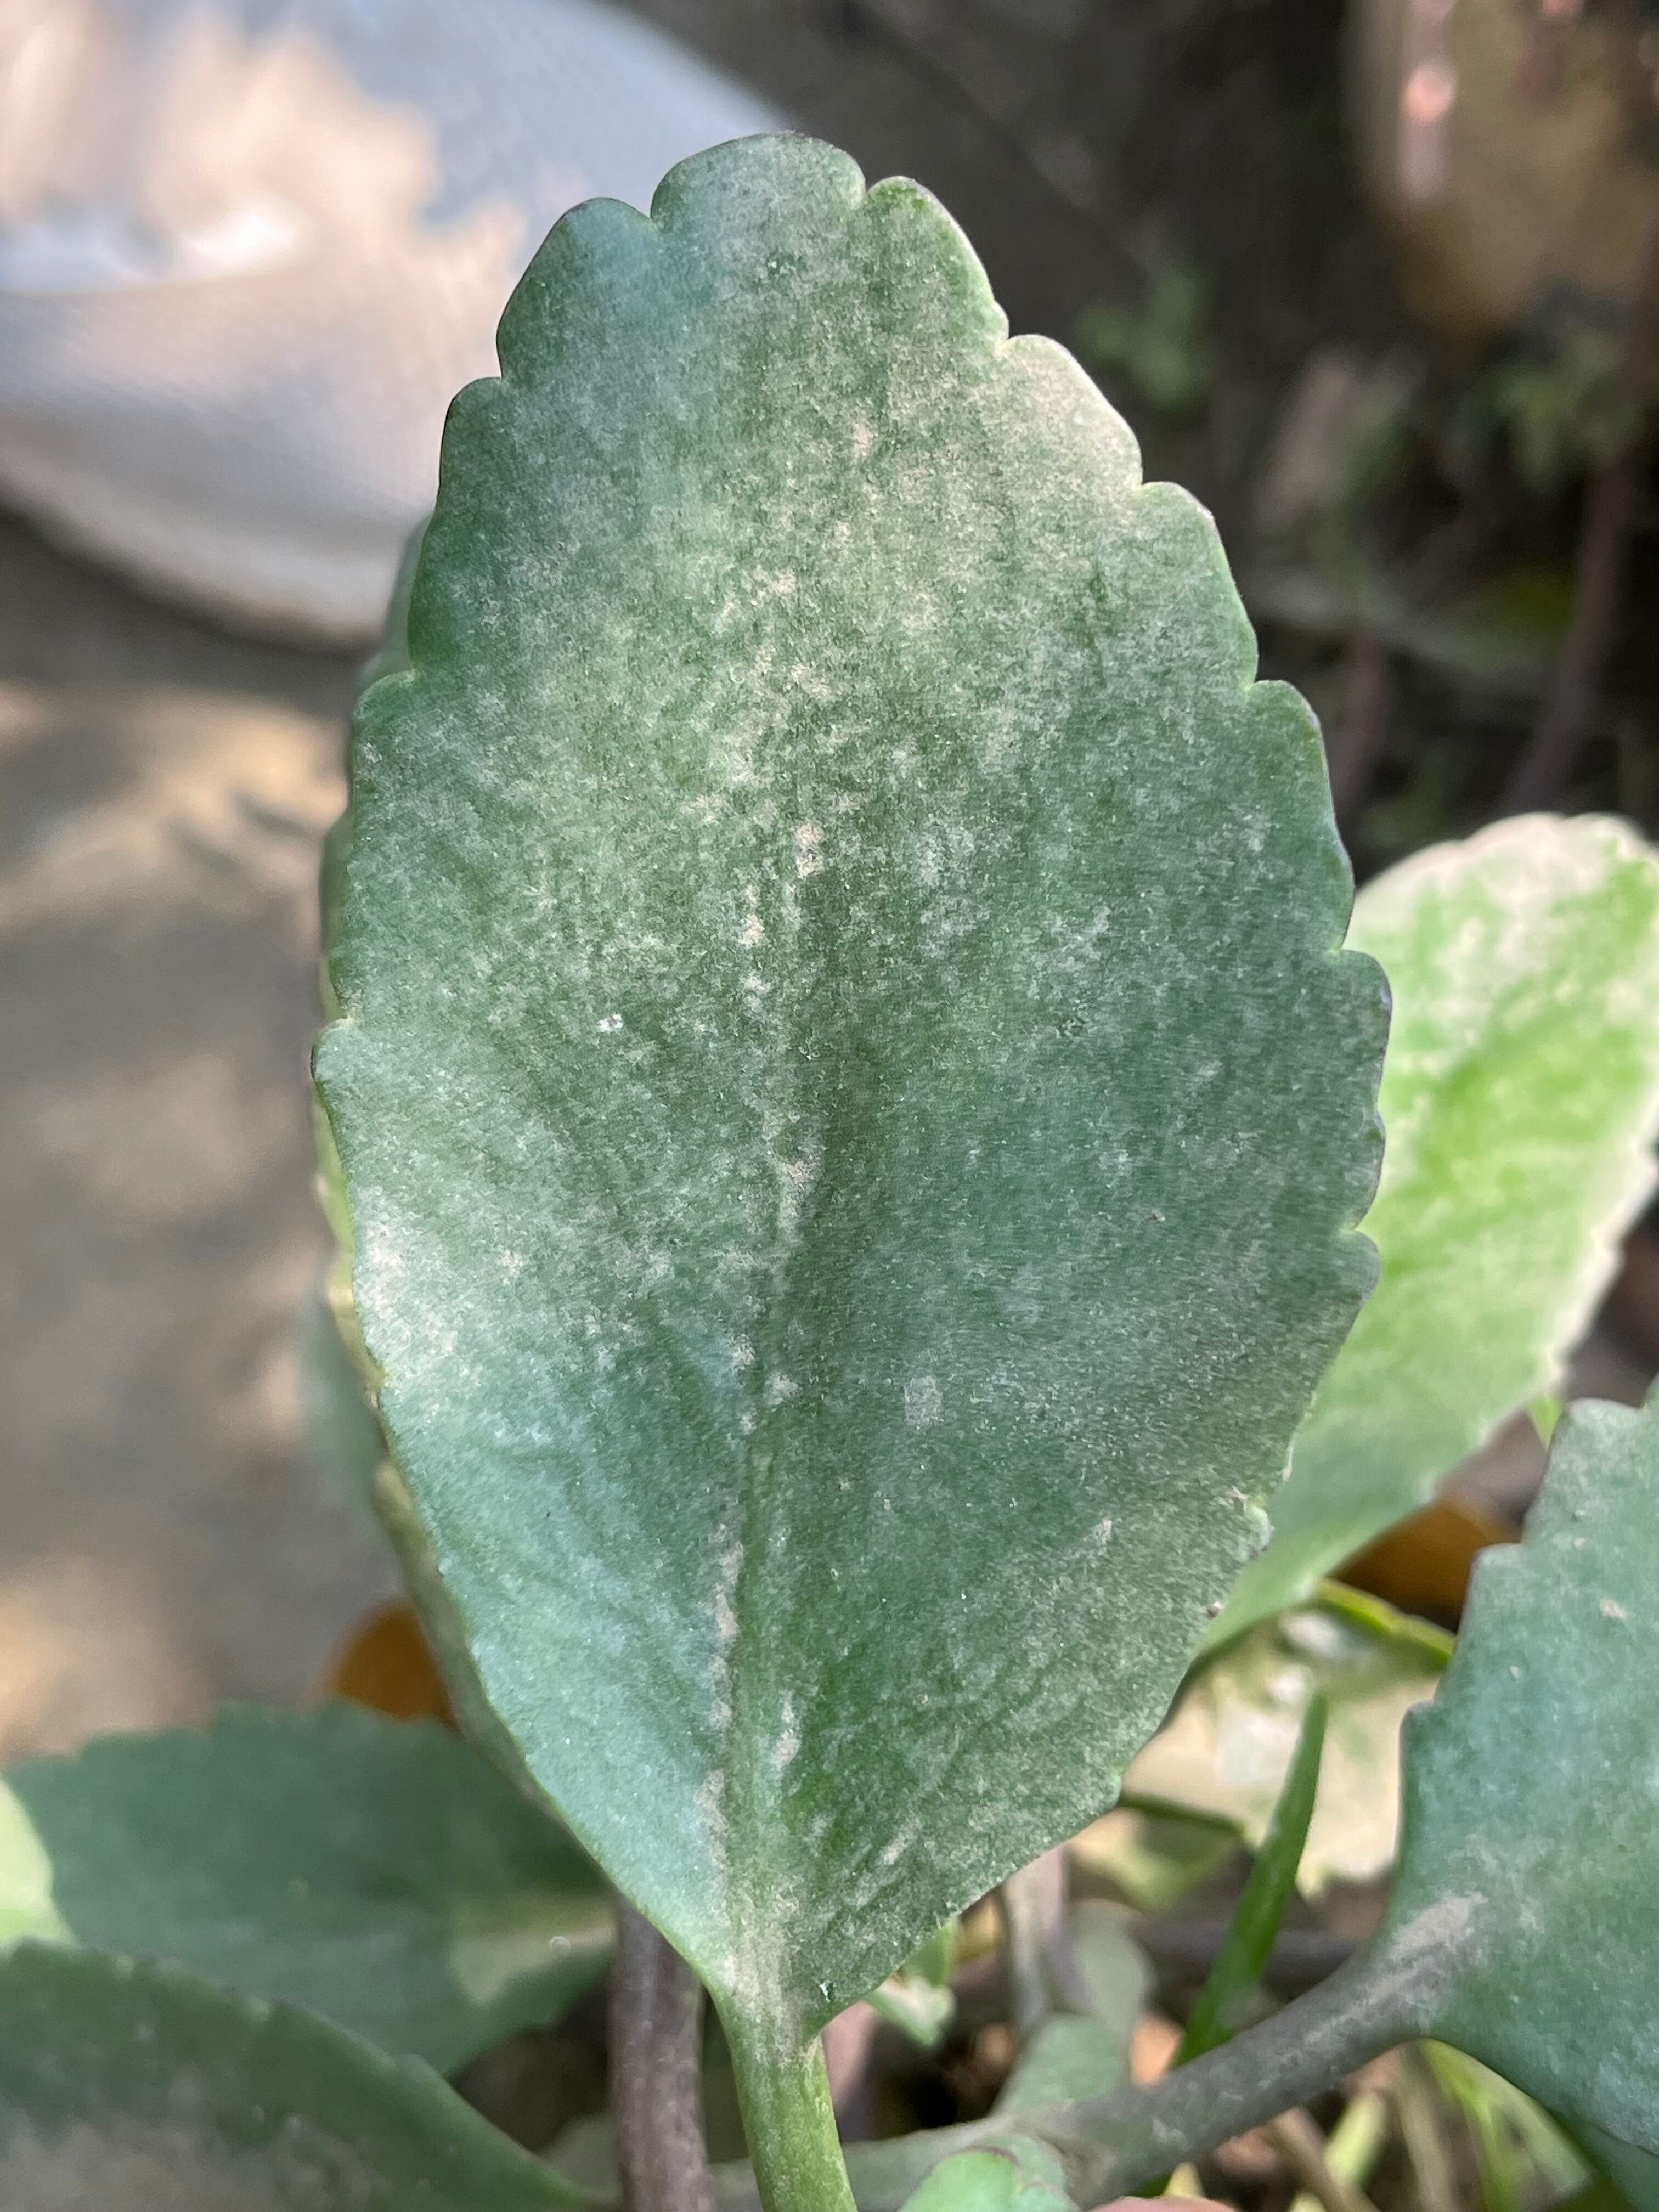
Plant species: kalanchoe-pinnata